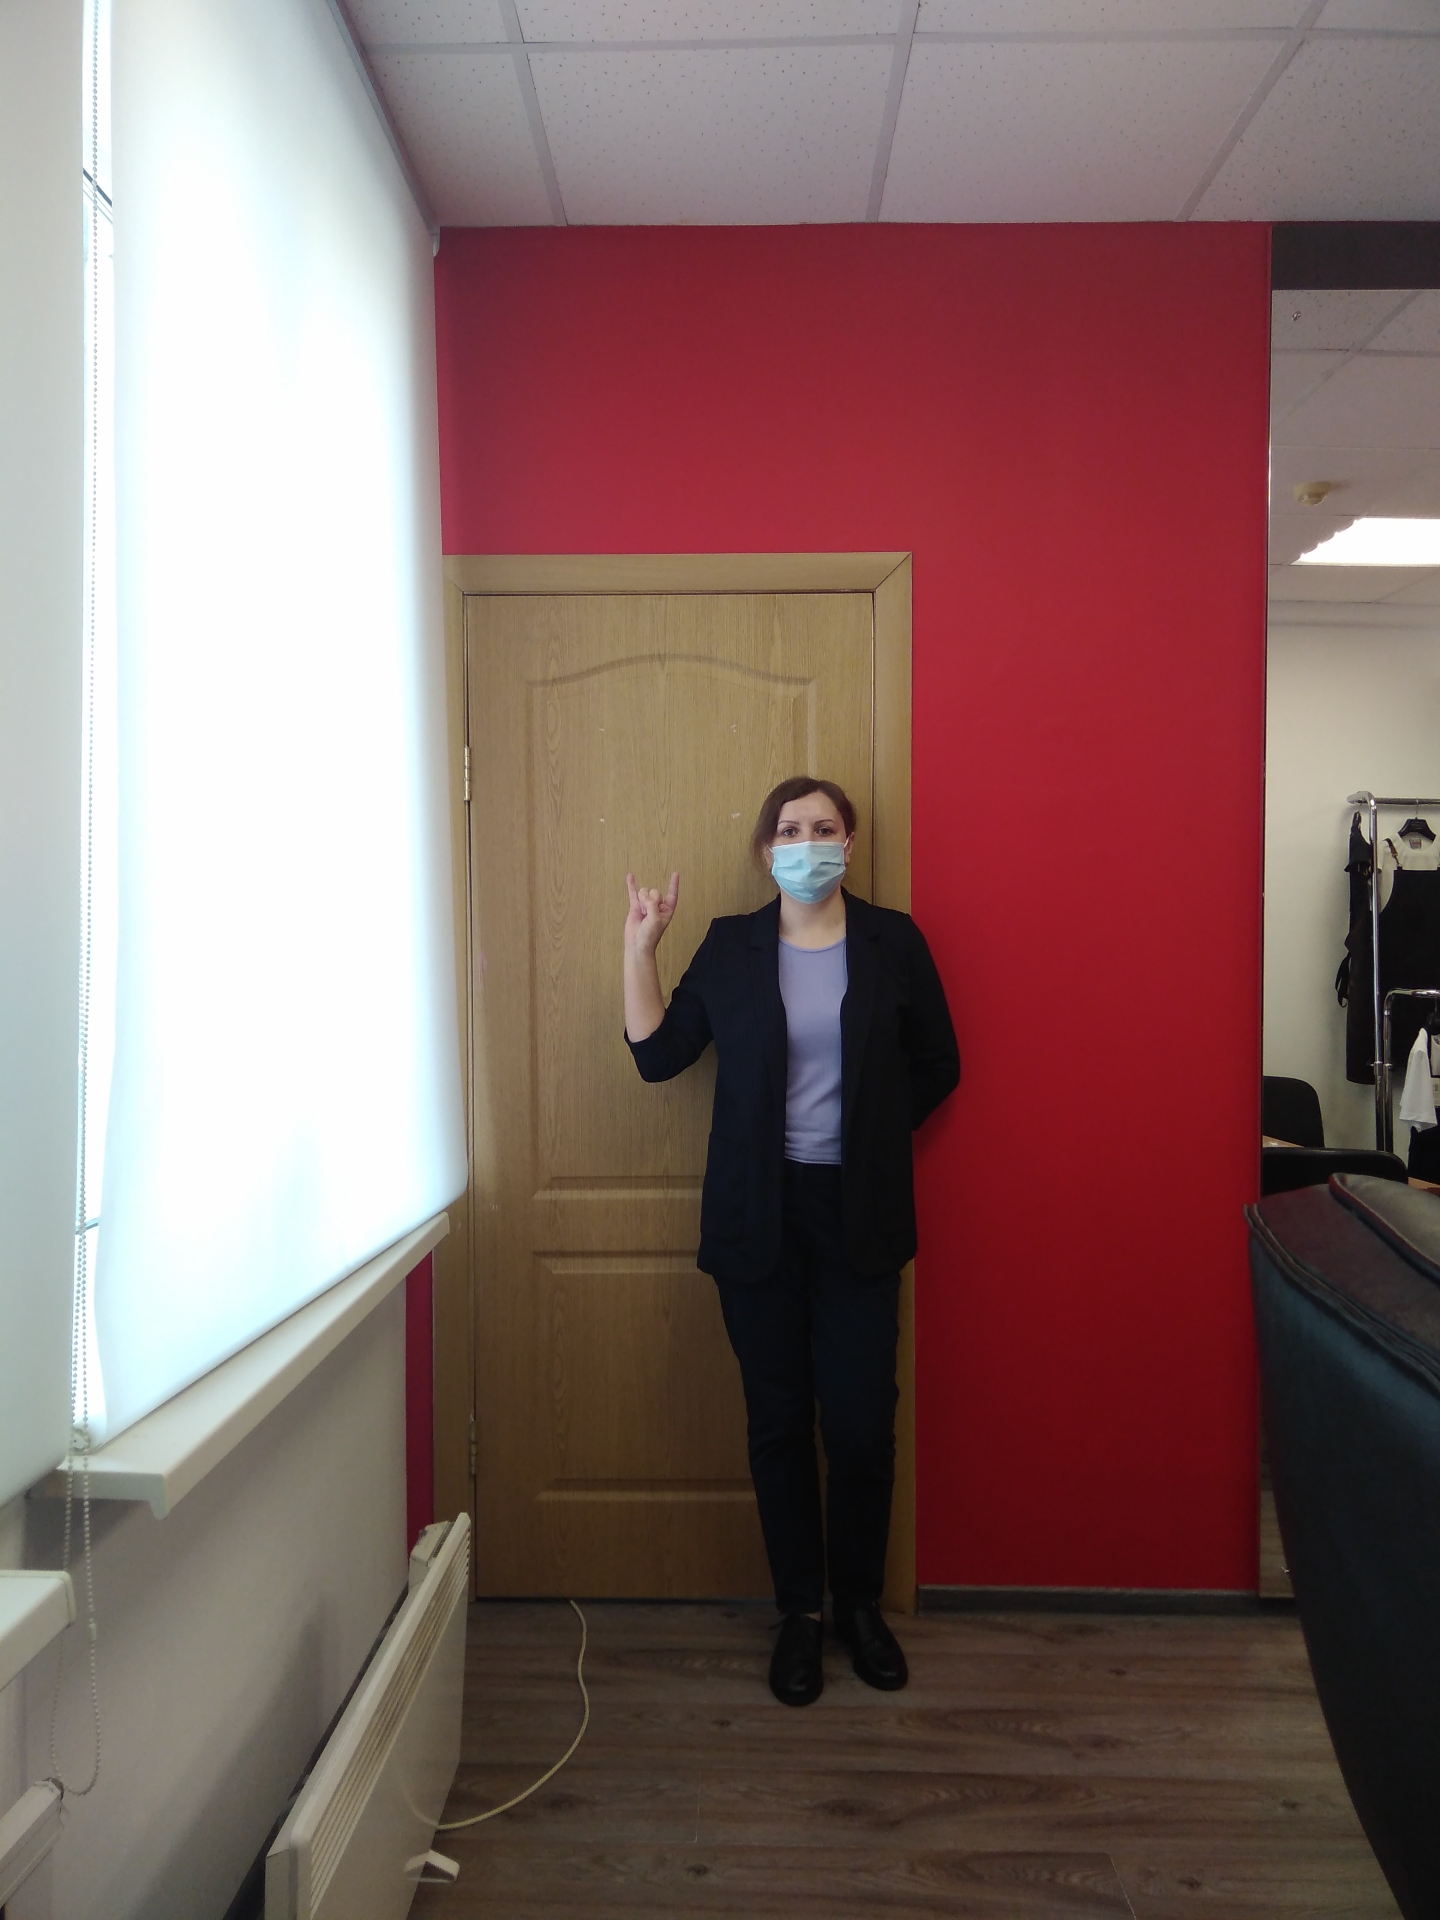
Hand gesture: rock